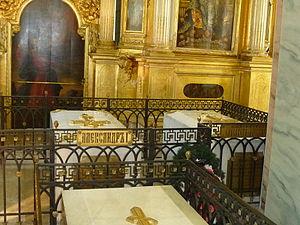
Louise Augusta de Bade, appelée Élisabeth Alexeïevna après sa conversion à l'orthodoxie, née le 24 janvier 1779 à Karlsruhe et morte le 16 mai 1826 à Beliov, est une princesse allemande devenue impératrice de Russie par son mariage avec Alexandre Iᵉʳ de Russie.
La cathédrale Pierre-et-Paul est une cathédrale orthodoxe située dans la forteresse Pierre-et-Paul à Saint-Pétersbourg en Russie. Elle fut construite pour devenir la nécropole de la famille impériale russe des Romanov.